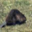
Label: beaver